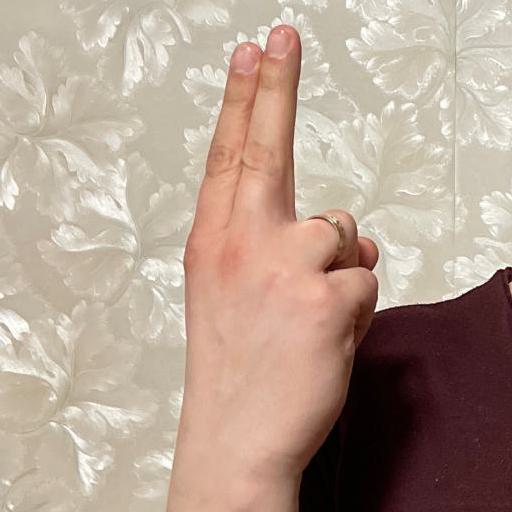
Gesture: two_up_inverted